Tingena basella

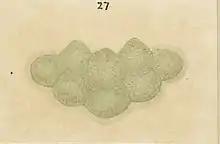
Eggs of "T. basella".

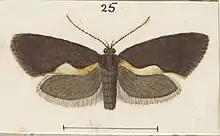
Adult male "T. basella".

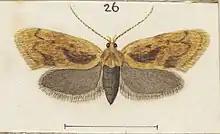
Adult female "T. basella".

The eggs of this species can be deposited either singly or alternatively in egg masses. Hudson described the eggs as follows: